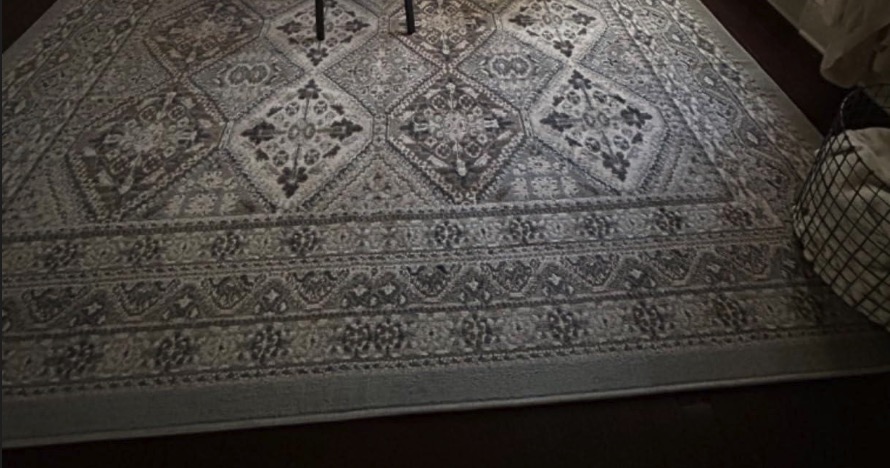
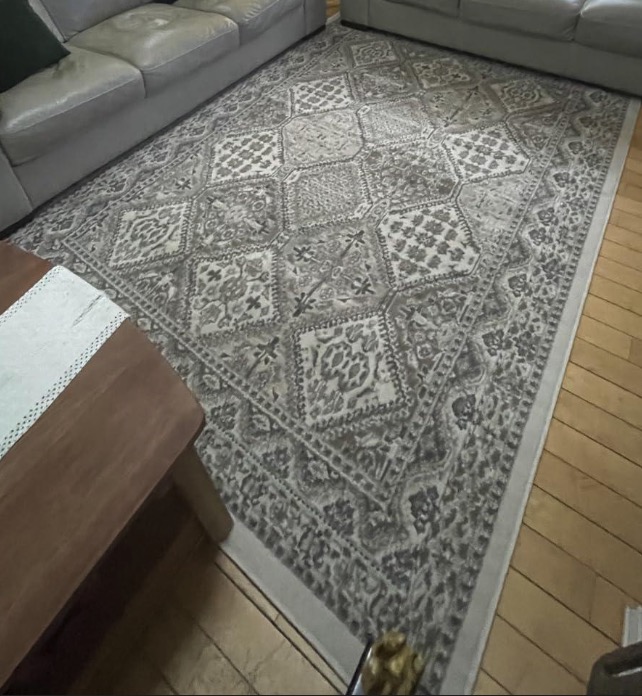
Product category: misc
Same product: yes